Visa requirements for Turkish citizens

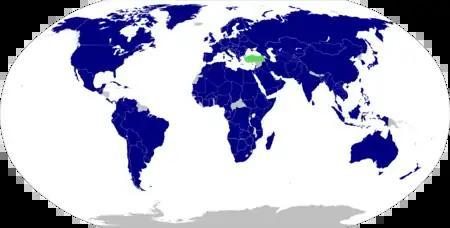
Map of countries with Turkish representations

Turkey has the 3rd largest diplomatic network in the world with 252 diplomatic and consular missions.